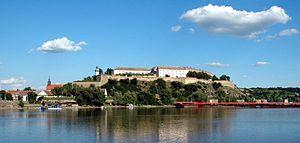
Forteresse Petrovaradin à Novi Sad en Serbia Română: Fortăreaţa Petrovaradin din Novi Sad, Serbia Српски / srpski: Petrovaradinska tvrđava u Novom Sadu, Srbija Magyar: A péterváradi vár, Szerbia
Petrovaradin est une ville et une municipalité urbaine de Serbie situées dans la province autonome de Voïvodine et sur le territoire de la Ville de Novi Sad, dans le district de Bačka méridionale. Au recensement de 2011, la ville intra muros comptait 14 810 habitants et la municipalité dont elle est le centre 33 865.
Podunavlje est le nom de la partie du bassin du Danube située en Serbie et en Croatie.